Aloysius Schwartz

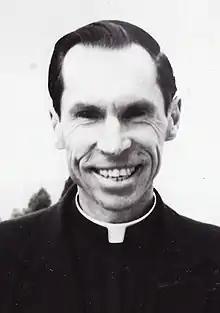

Aloysius Philip Schwartz (September 18, 1930 – March 16, 1992) was an American Catholic priest who ran social service programs for thousands of orphans in South Korea, the Philippines and Mexico.